473rd Infantry Regiment (United States)

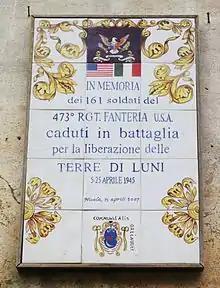
473rd Regiment Memorial Nicola (SP) Italy.

Colonel Willis D. Cronk of Headquarters Company, 2d Armored Group was placed in command during the reorganization but was soon replaced by Col. William P. Yarborough.